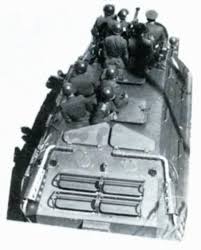
Label: BTR